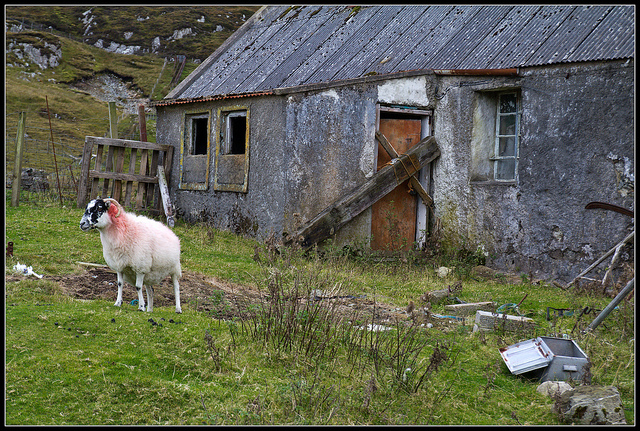
user: Given an image and a question. Answer the question in a short answer. Question: What is the condition of the building? Short Answer:
assistant: dilapidated